Hugh Mackenzie (Royal Navy officer)

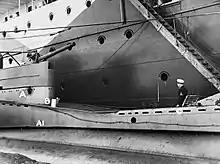
Damage to the casing of after two bombs struck her off Crete on the night of 15–16 February 1942. A – where bomb penetrated the gun platform. A1 – the position where the bomb was discovered inside the casing. B – Position where the second unexploded bomb was discovered lying on the casing; the bomb is represented by the tin can. C – Petty Officer Gould, VC, stands in the casing-hatch through which bomb from A1 was dragged.

"Thrasher" set out on her eighth war patrol on 13 February 1942. Off Suda Bay, Crete, Mackenzie found the German merchant ship "Arkadia". It had five escorts, which Mackenzie took to be an indication that it was important. He fired a salvo of four torpedoes, and believed that he had hit something, but all missed. "Thrasher" was engaged by aircraft and surface ships, which dropped 33 depth charges. After "Thrasher" surfaced that night, two unexploded bombs were discovered. The first was disposed of by being dragged forward and lowered over the bow. The second presented more difficulty.